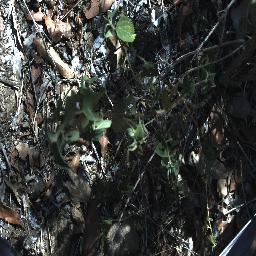
Label: lantana